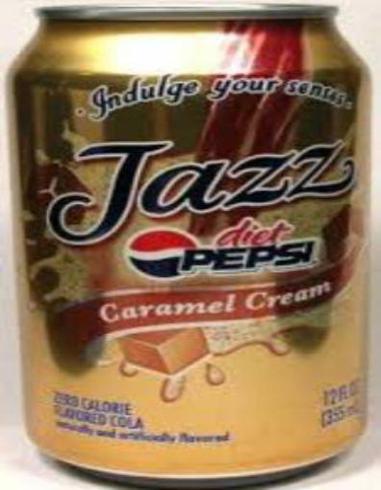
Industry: Food